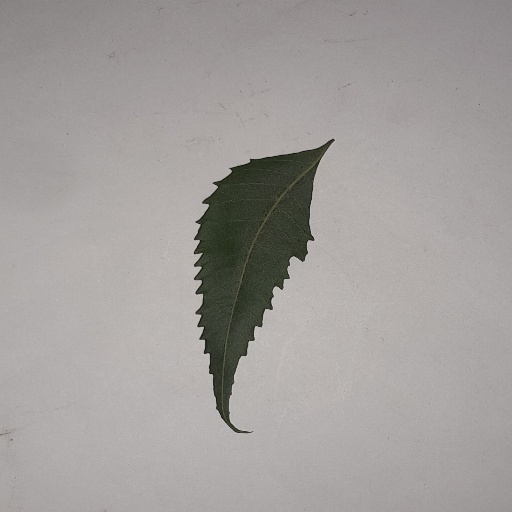
Species: Neem
Leaf condition: Healthy Leaf